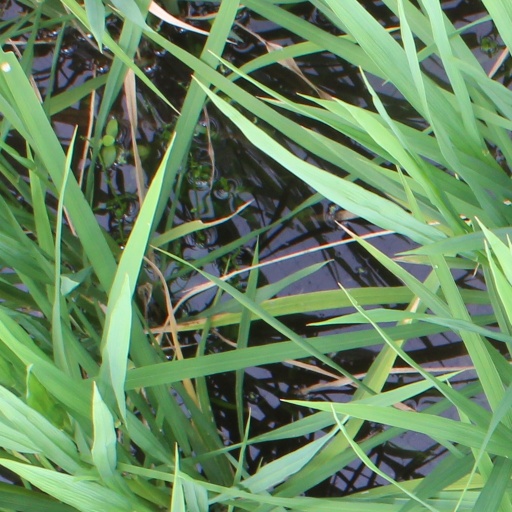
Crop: rice